Mandala-brahmana Upanishad

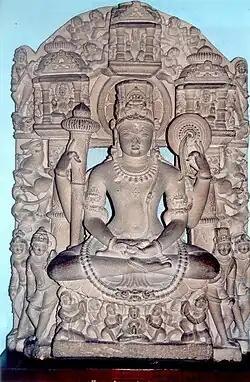
Narayana (Vishnu) teaches yoga in this Upanishad.

The Mandala-brahmana Upanishad (Sanskrit: मण्डलब्राह्मण उपनिषत्), also known as Mandalabrahmanopanisad, is one of the minor Upanishads of Hinduism and a Sanskrit text. It is attached to the Shukla Yajurveda and is classified as one of the 20 Yoga Upanishads.